Salvatore A. Cotillo

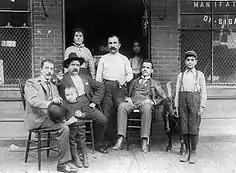
Crime boss Giosuè Gallucci and wife Assunta outside Gallucci's East 109th Street cigar business, c. 1900

In 1911 he completed a law degree from Fordham University and was admitted to the New York State bar in 1912. At the time Cotillo was the only Italian-American lawyer in the neighbourhood and was practicing in the street in front of his father's gelato and pastry shop on East 116th Street. Most of his clients could not read or write in either Italian or English. "Neighbors and friends sought his aid in the preparation of applications for various licenses, or petitions on behalf of their relatives who wished to emigrate to the United States. Cotillo served an apprenticeship in human problems," according to his biographer.